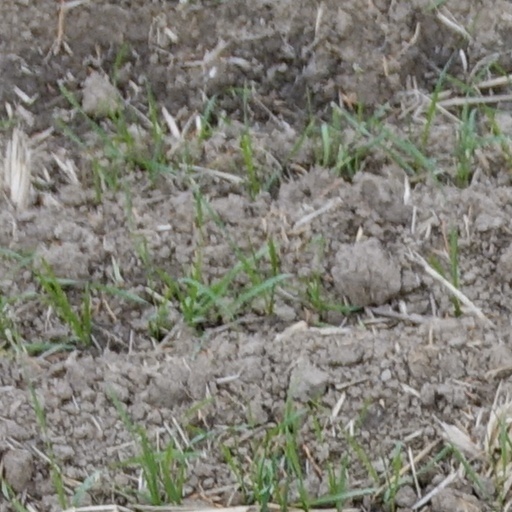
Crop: wheat